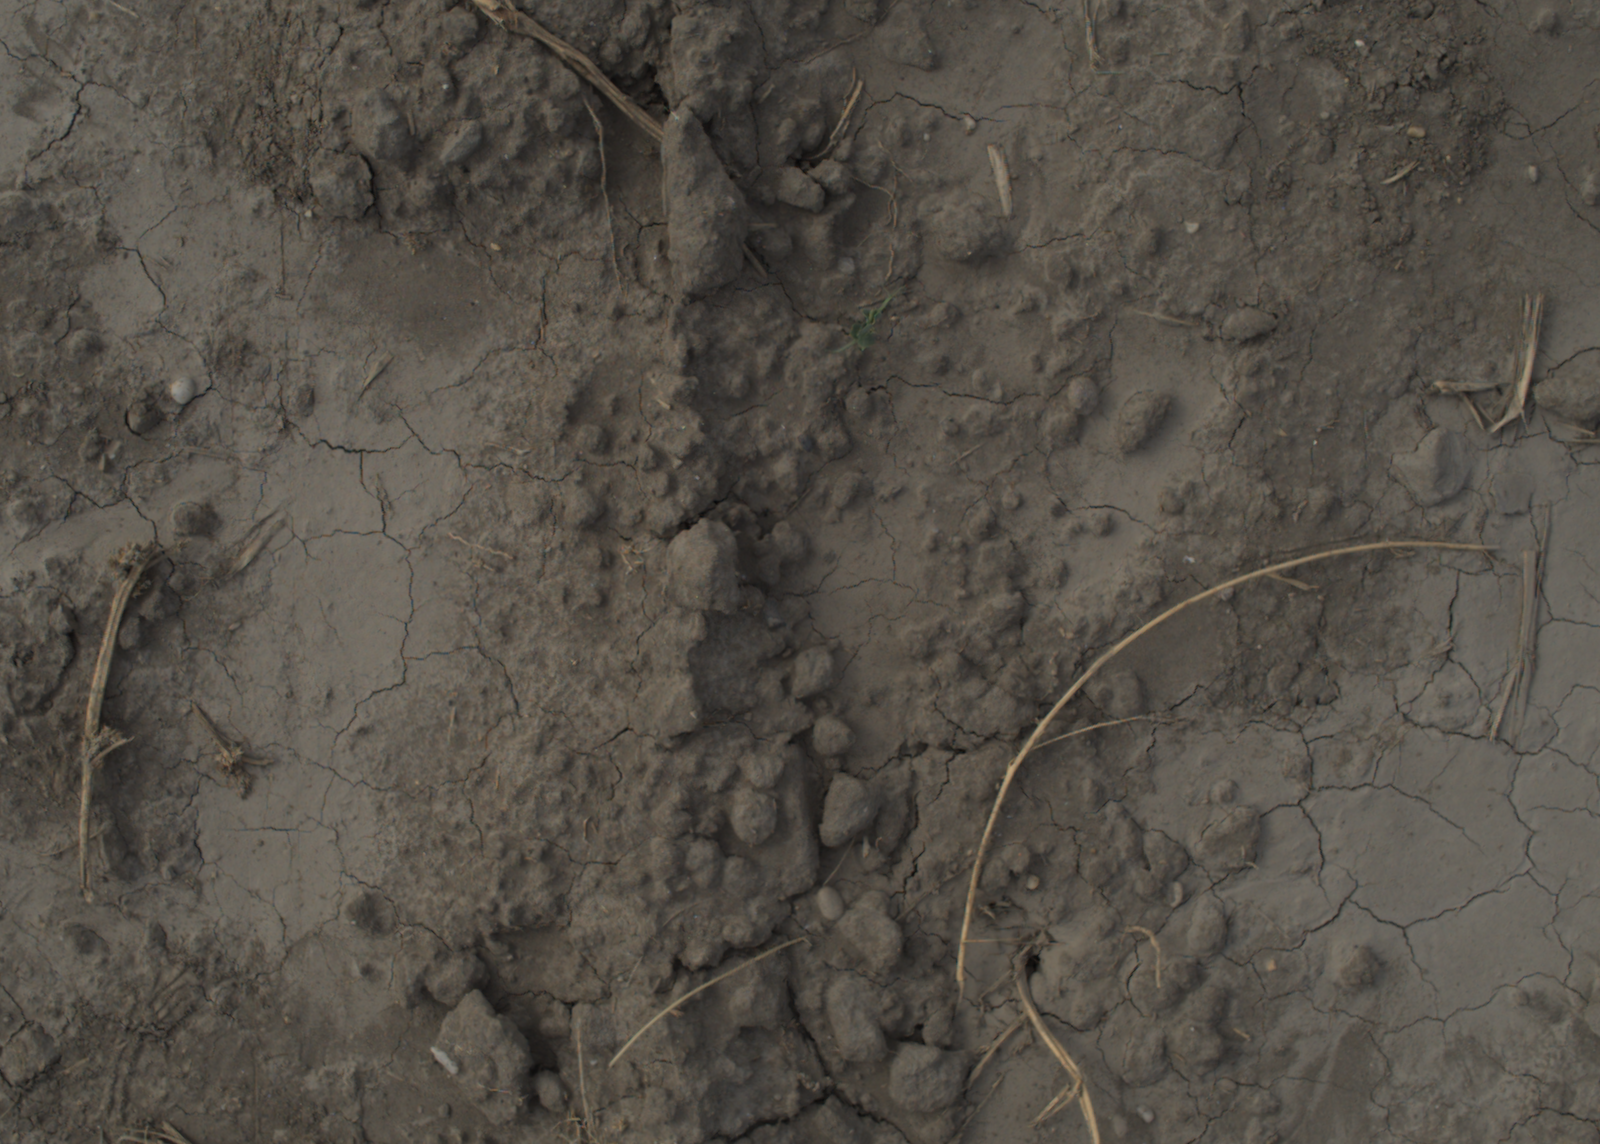
Capture date: 16.09.2021 11:10:21
Weather: mixed
Wind: light
Seeding date: 02.09.2021
Plant canopy height (mm): 957